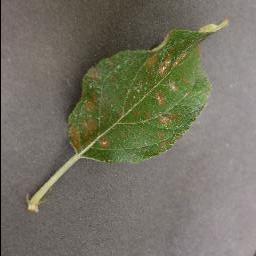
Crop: apple
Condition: cedar_rust